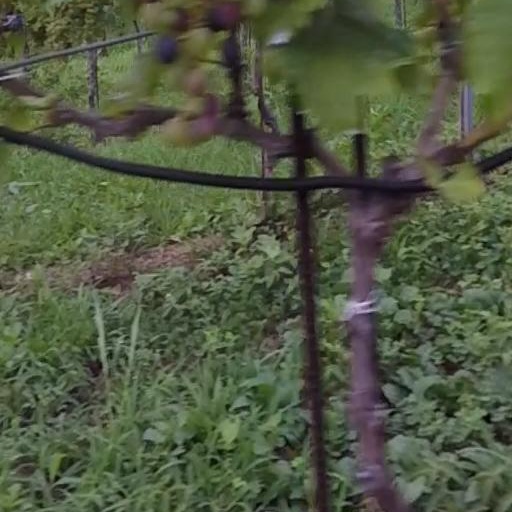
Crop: grape